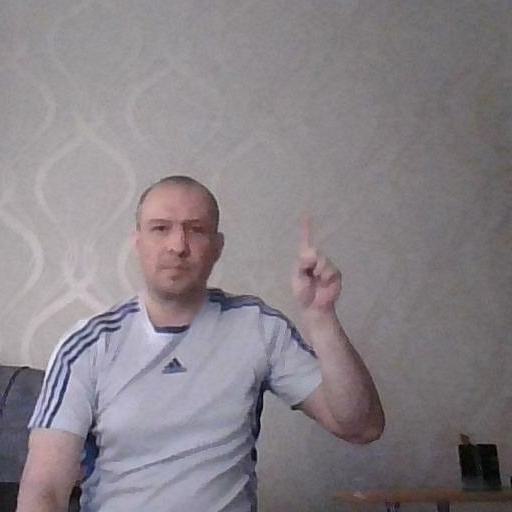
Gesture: one